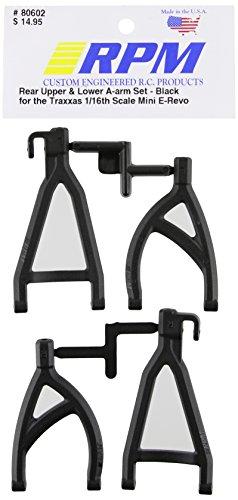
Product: RPM 80602 Rear Upper/Lower A-Arms Black 1/16 E-Revo Black
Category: Remote & App Controlled Vehicles & Parts | Remote & App Controlled Vehicle Parts | Power Plant & Driveline Systems | Suspension Systems & Parts | A-Arms
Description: RPM is a proud American manufacturer designing and manufacturing 100% of our molded products right here in the USA.
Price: $13.53